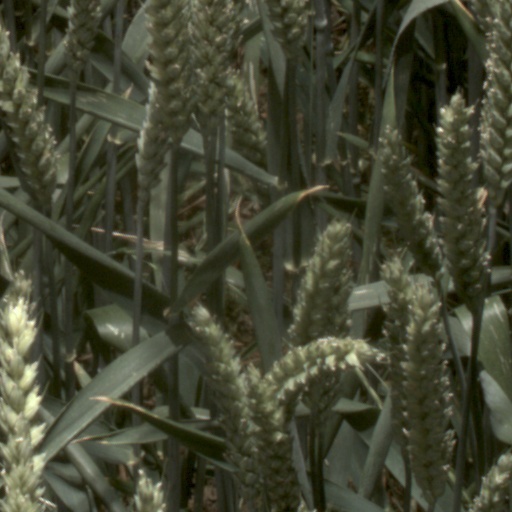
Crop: wheat